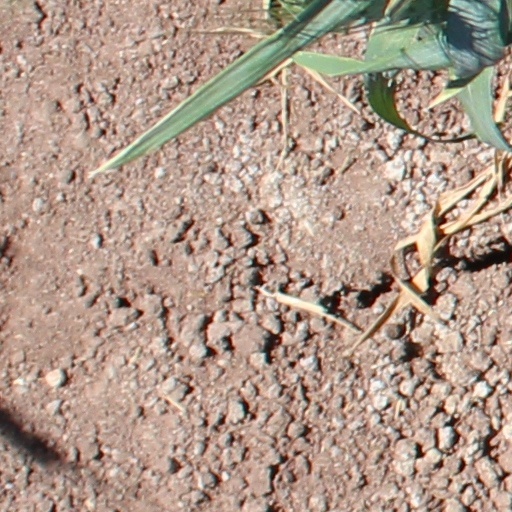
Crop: wheat